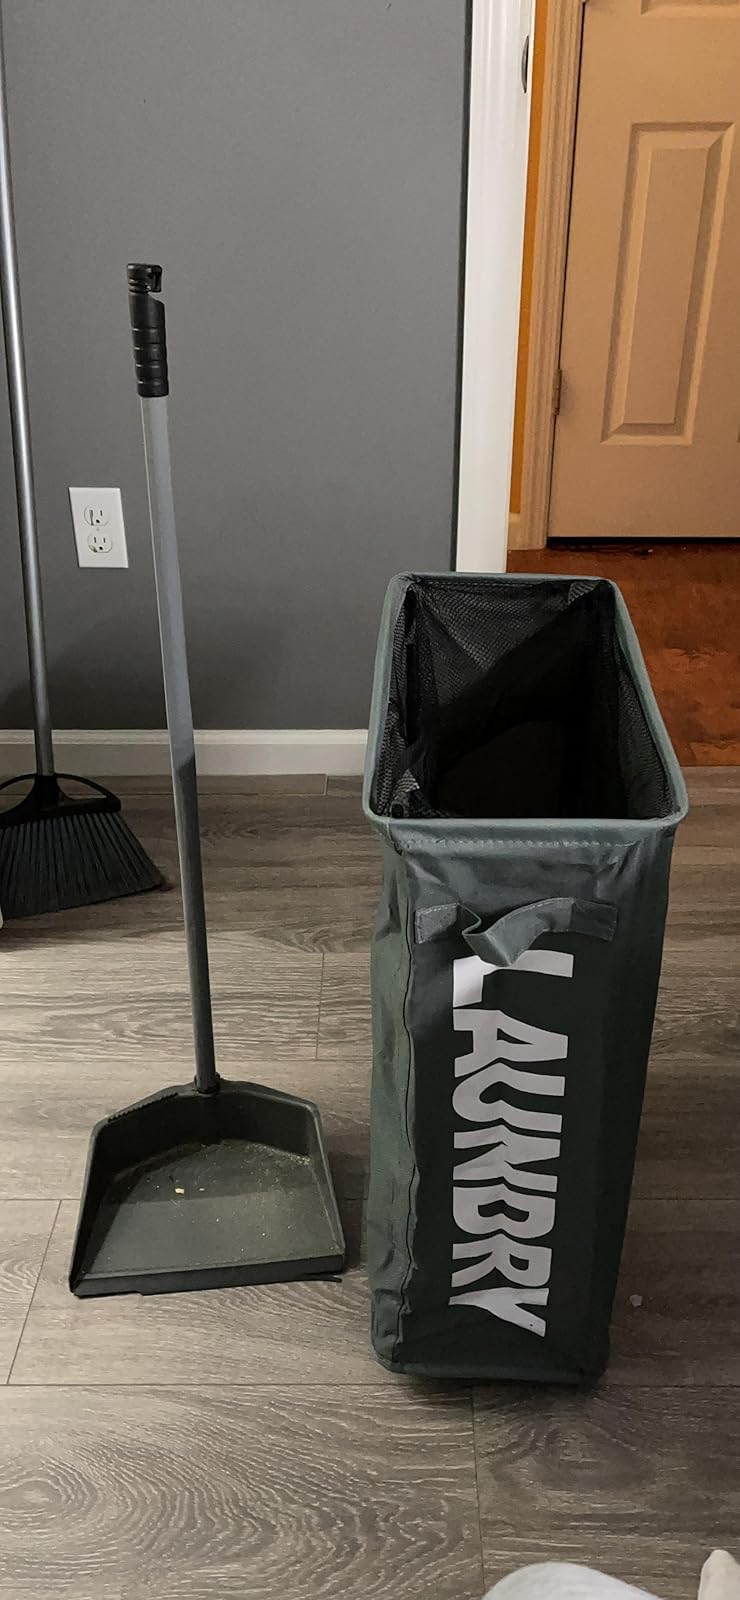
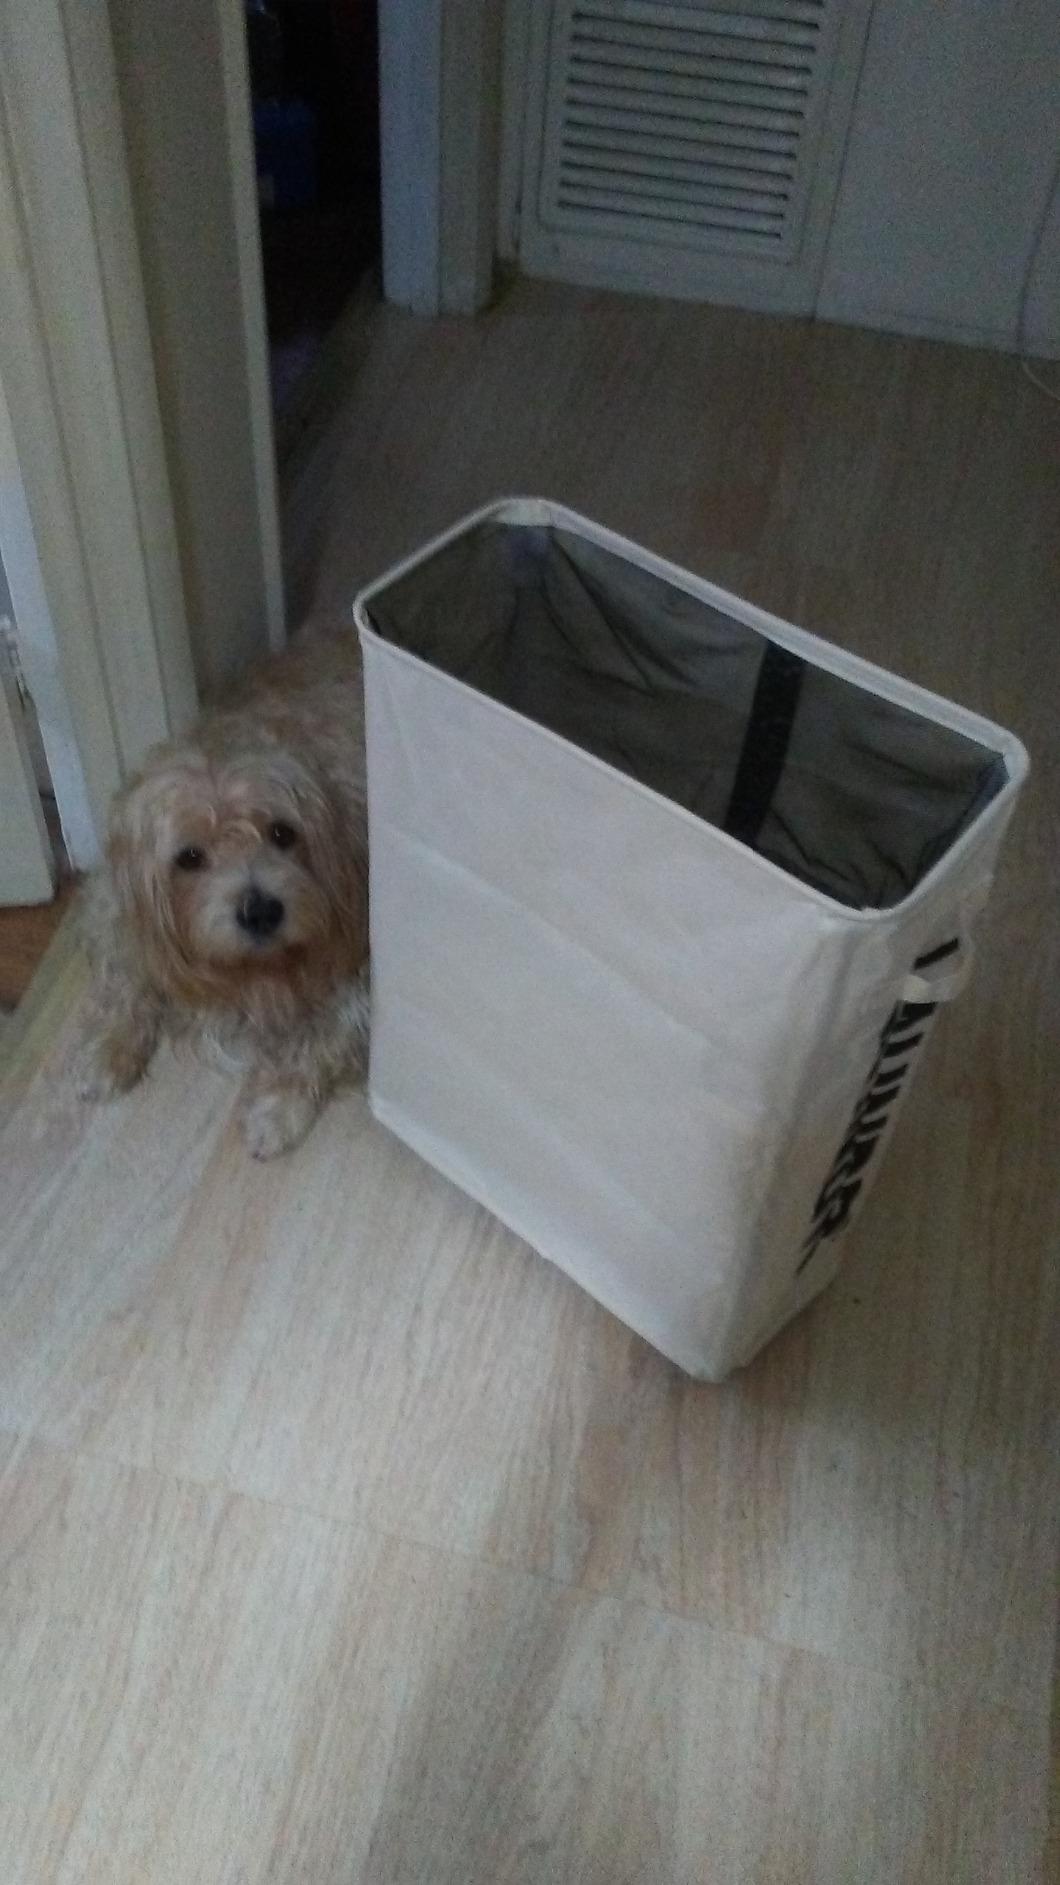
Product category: items_hamper
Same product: no